The ScareHouse

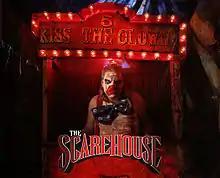
Creepo the Clown

The Forsaken opened in 2009 to replace 'Hall of NightMares.' The Forsaken is set in a mythical town of citizens that have lost their souls and are condemned to stalk and haunt the town. Sets include a broken down and haunted Carnival, complete with demented clowns, roustabouts, and fairway barkers. Other notable sets include a highly detailed and realistic 'game' room and 'butcher' shop complete with stuffed prey and animal carcasses.